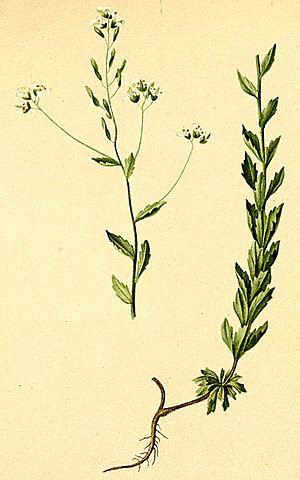
Draba incana est une espèce vivace de plantes à fleurs du genre Draba appartenant à la famille des Brassicaceae.